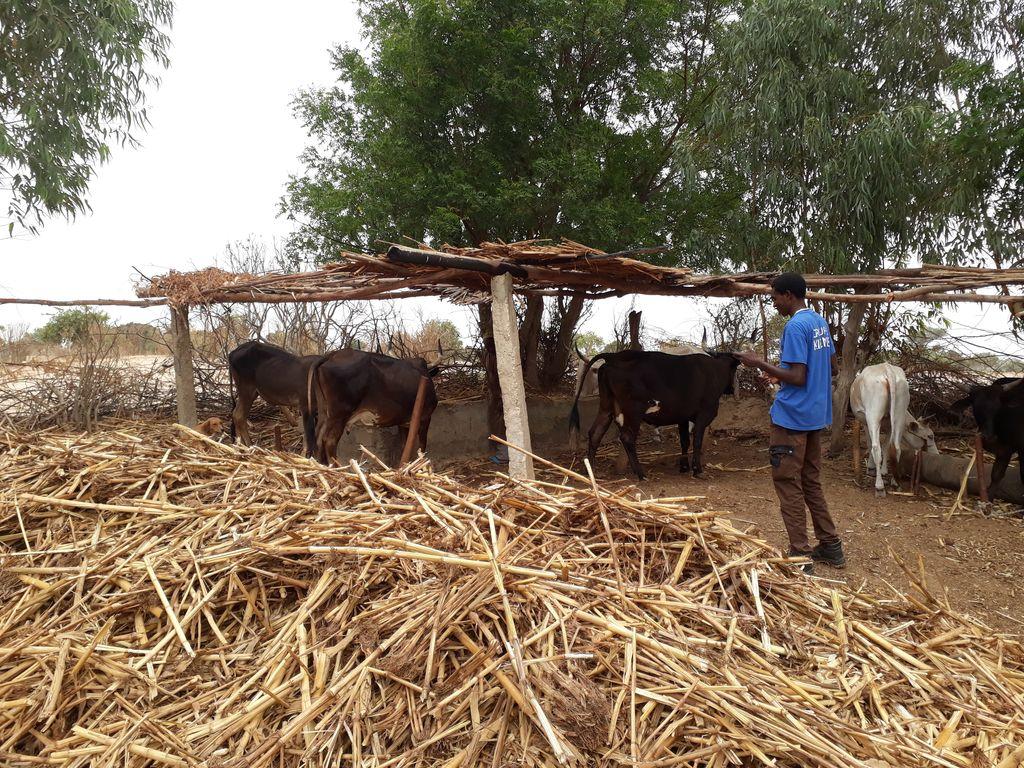
Mvulana amesimama karibu na ng'ombe kadhaa chini ya banda.  Amevaa shati ya bluu na suruali ya kahawia. Ng'ombe wengi wamelala.